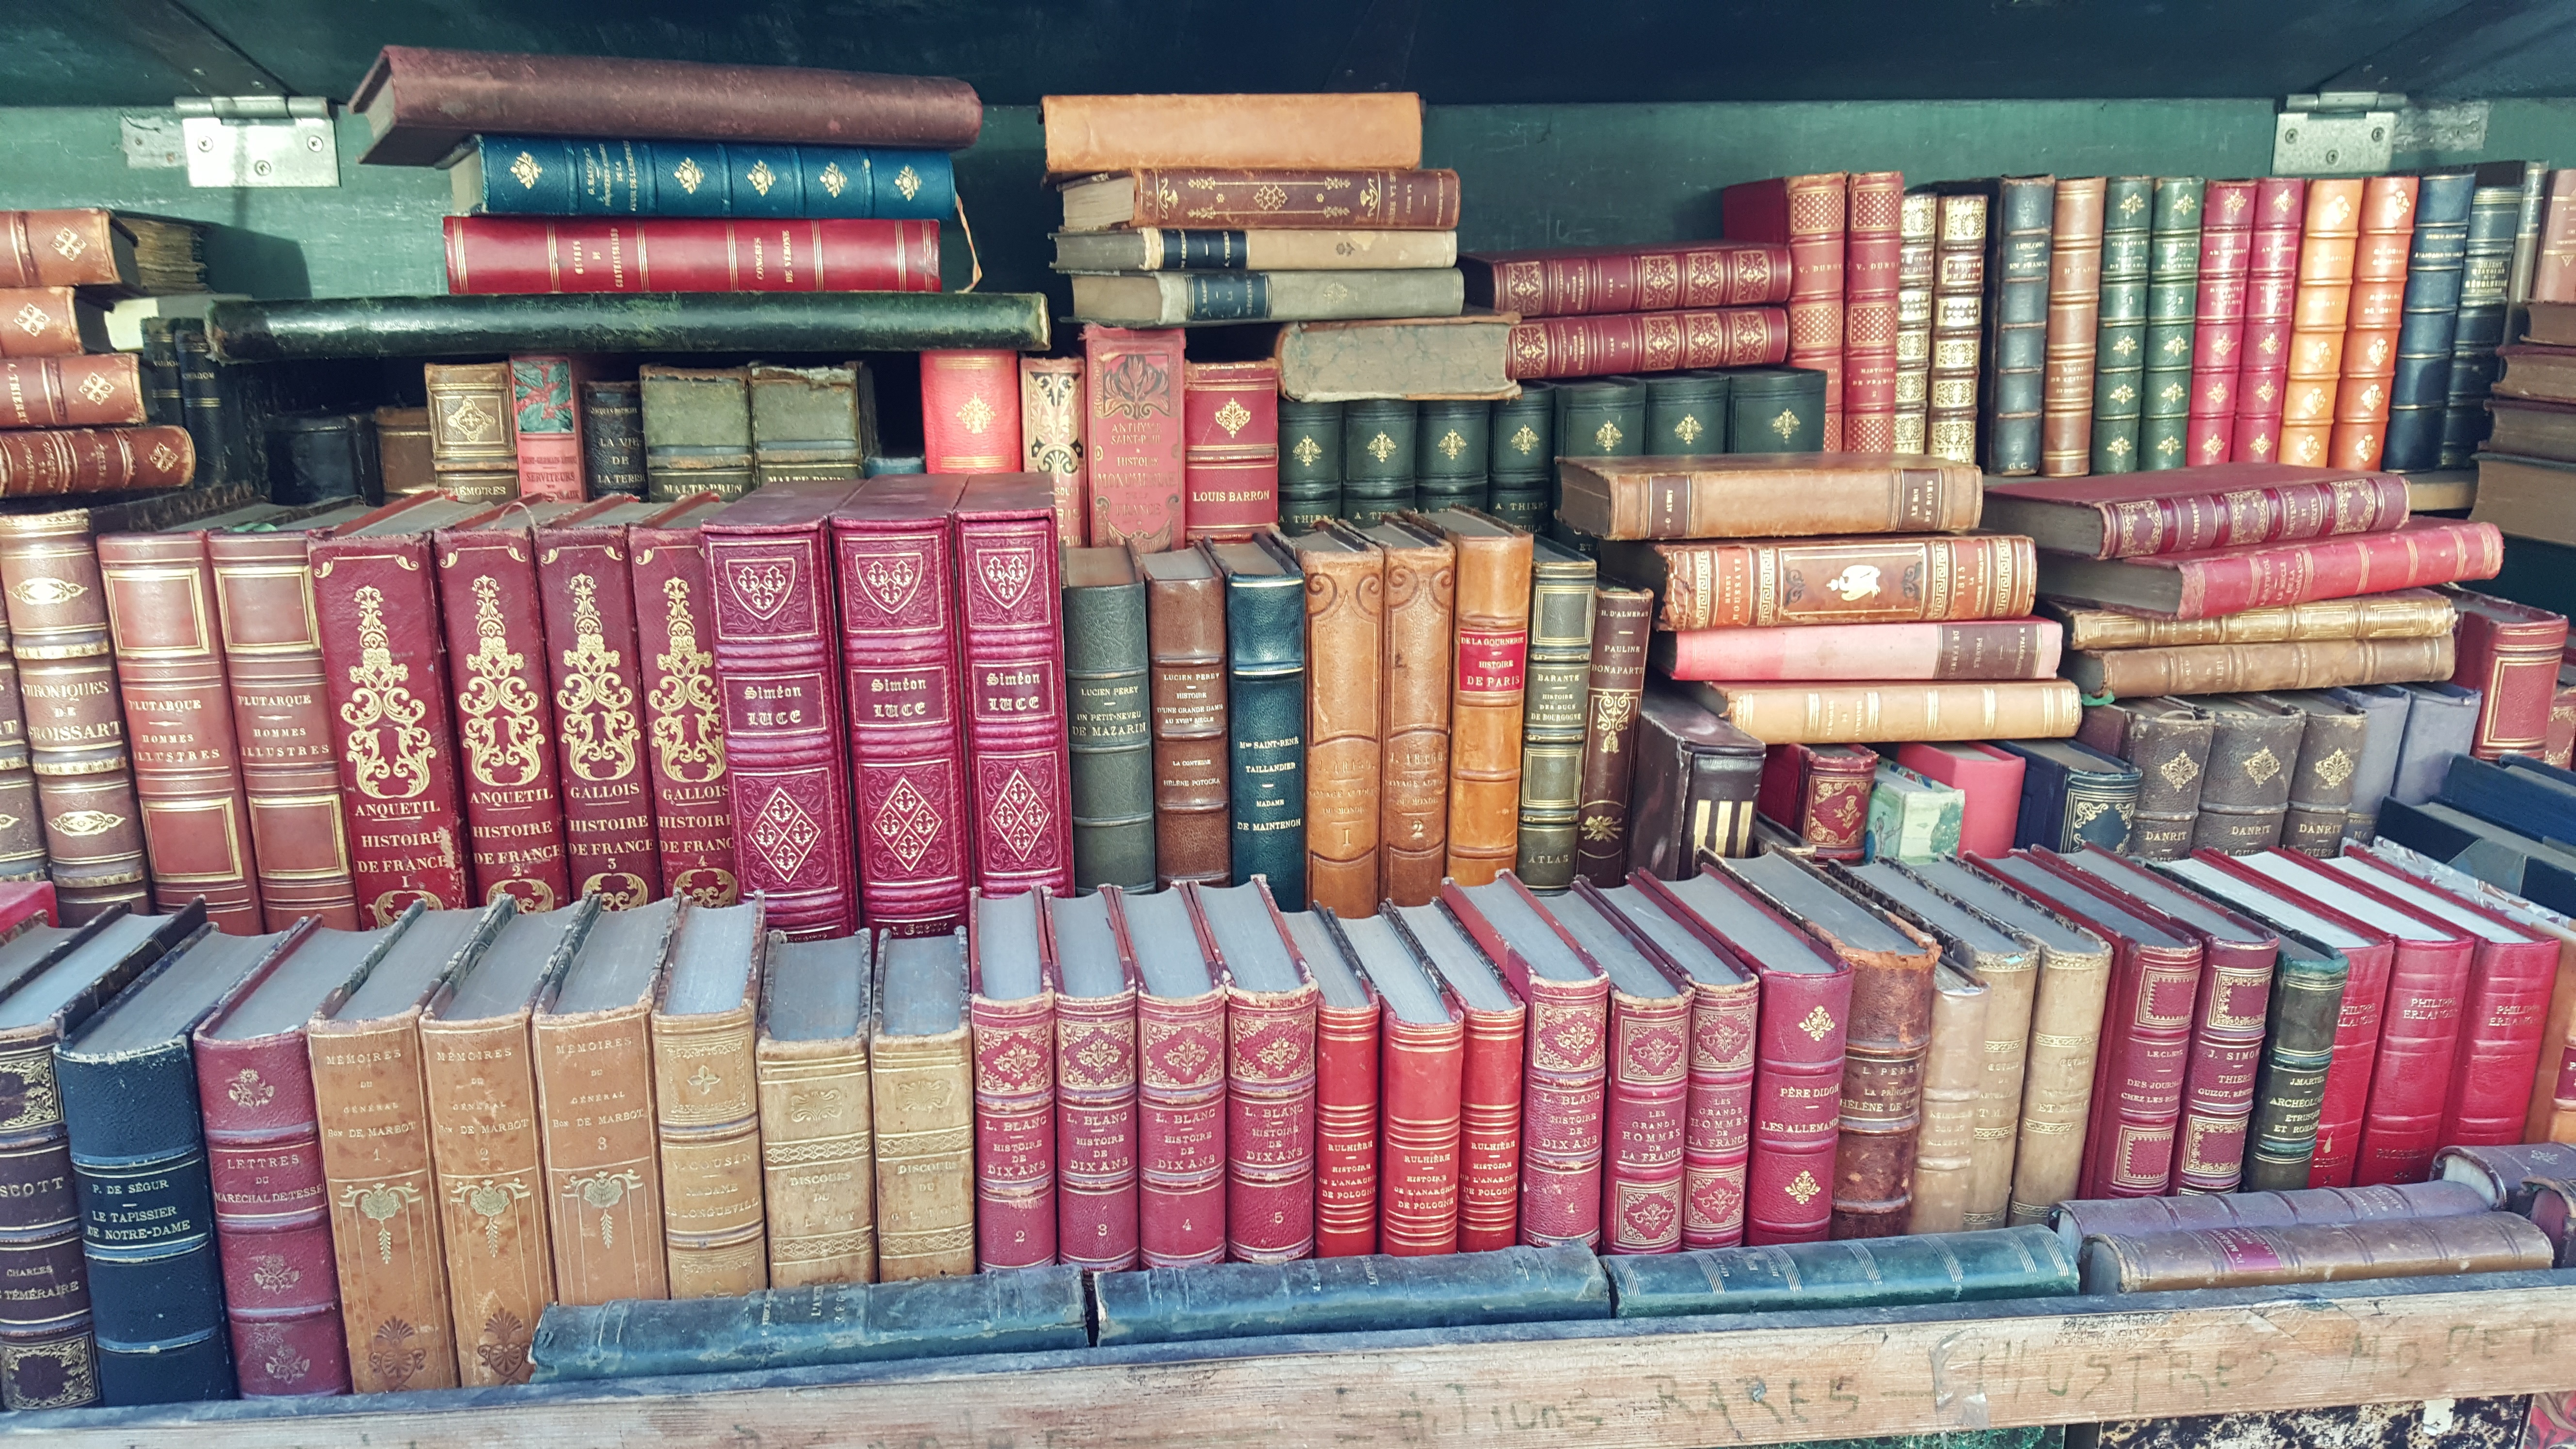
book, wood, paris, france, vendor, furniture, product, art, books, inventory